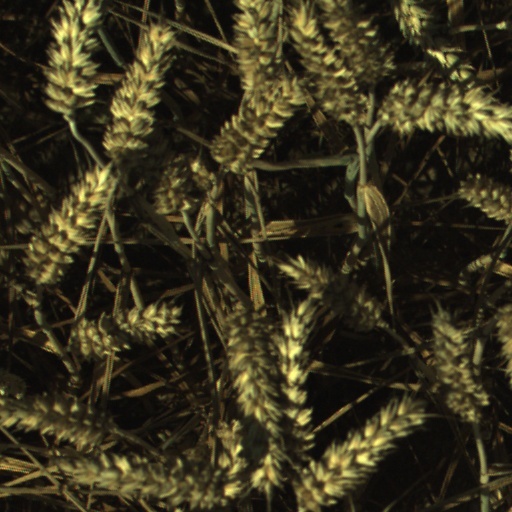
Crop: wheat